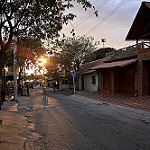
Scene: Outdoor